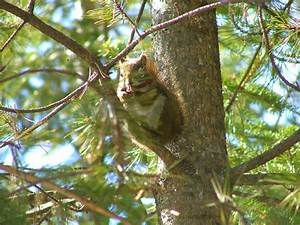
Label: scoiattolo